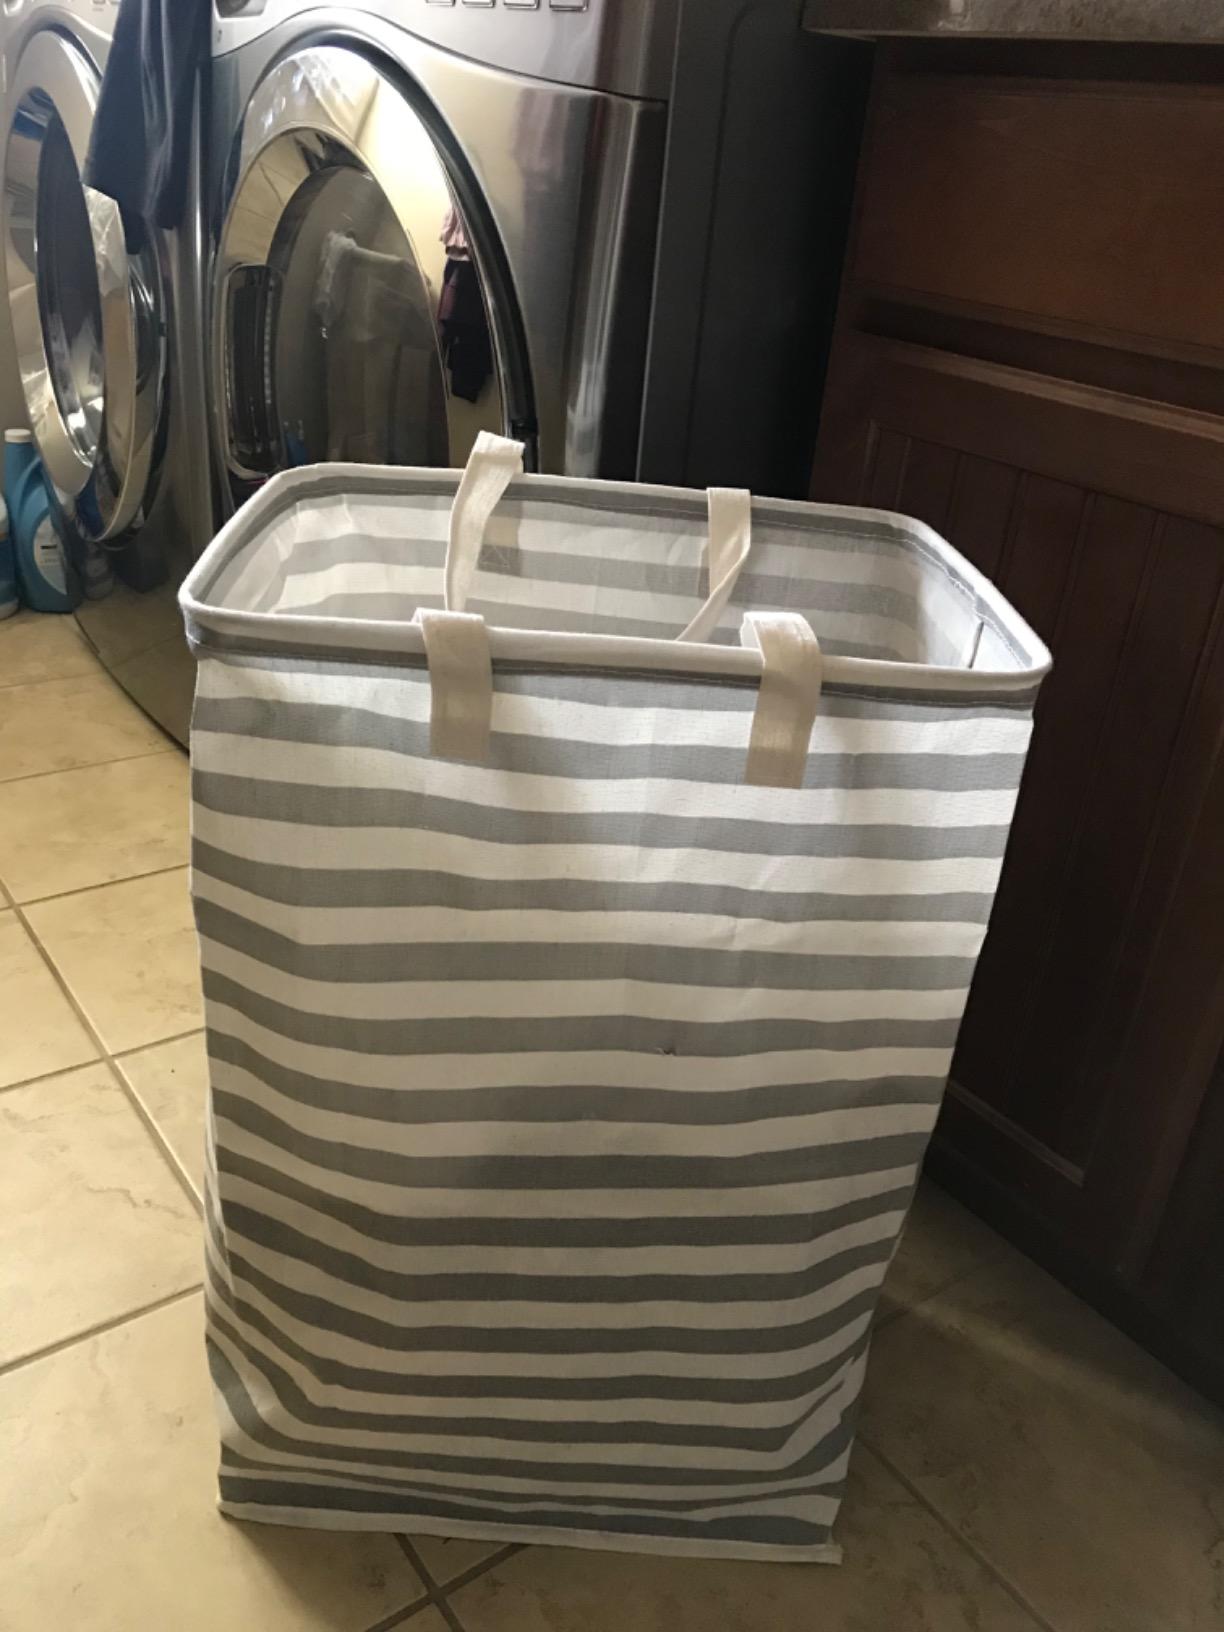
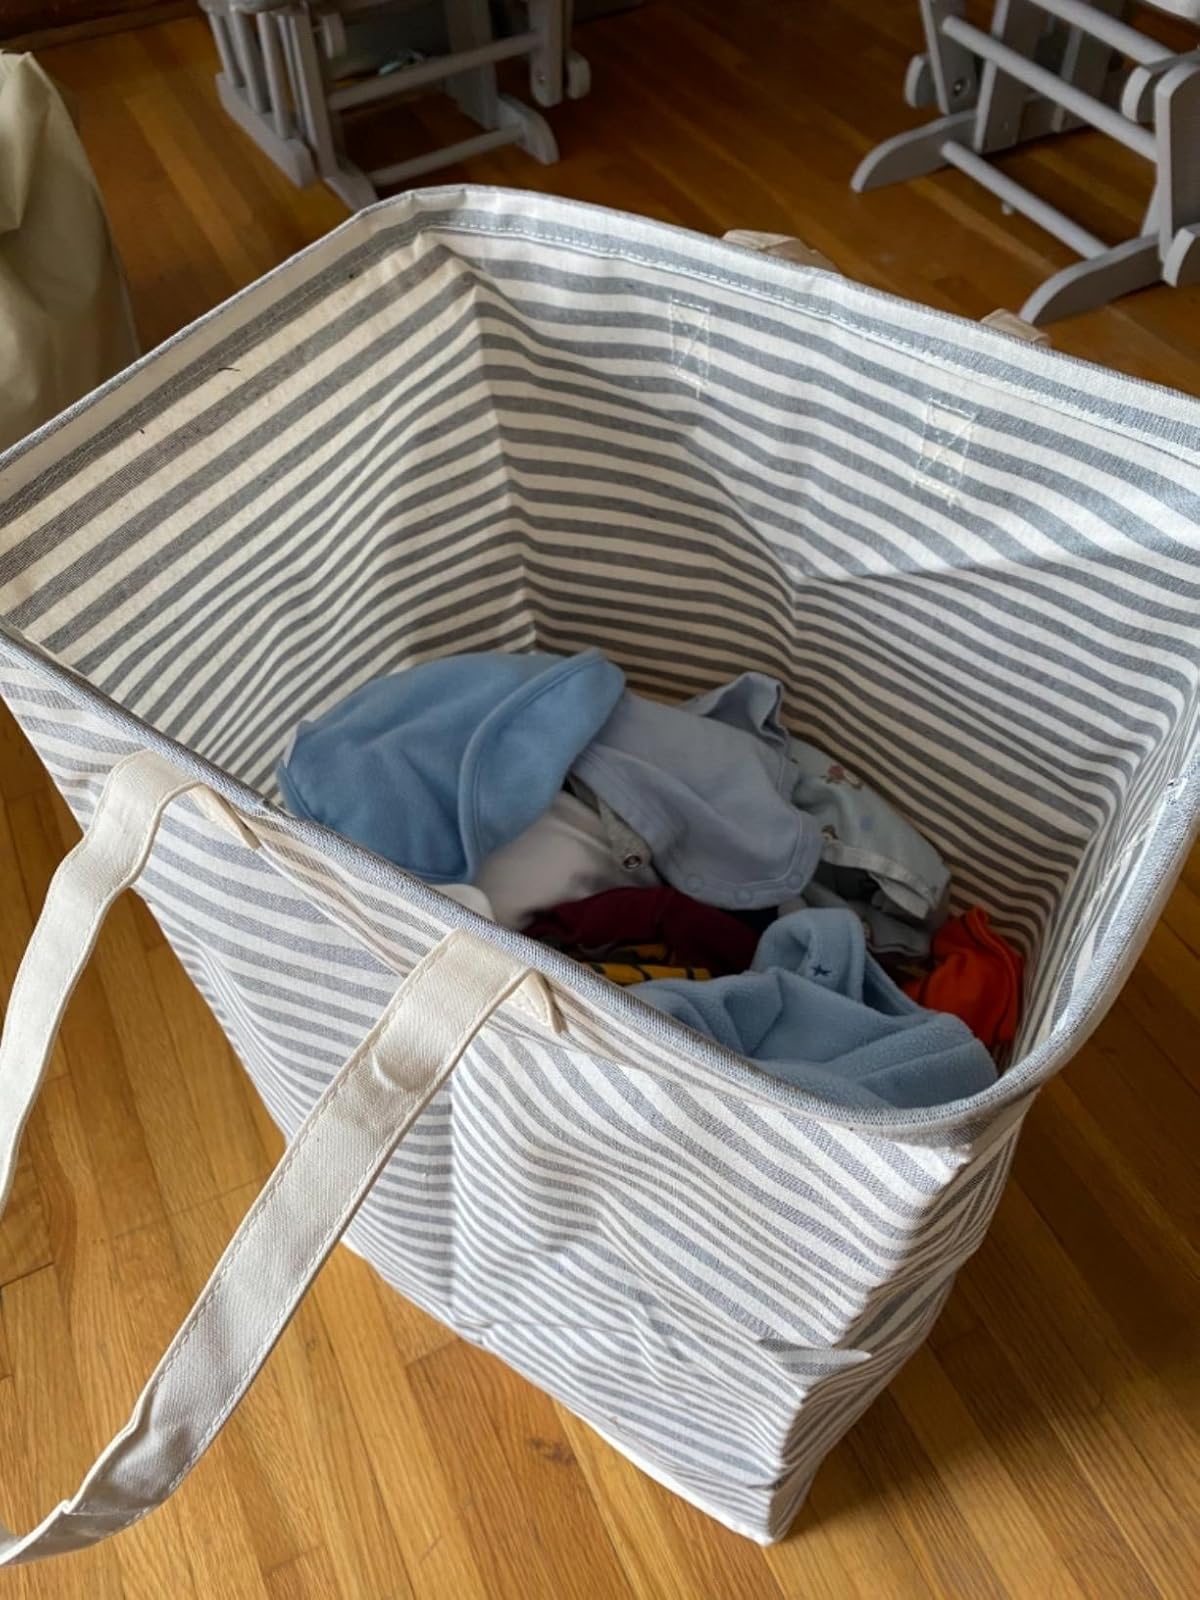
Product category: items_hamper
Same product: no